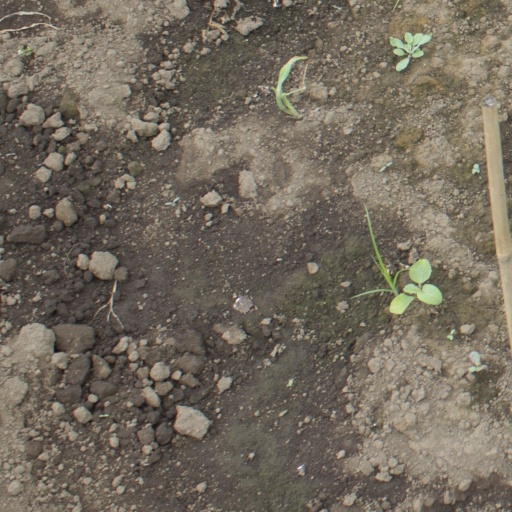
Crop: soybean